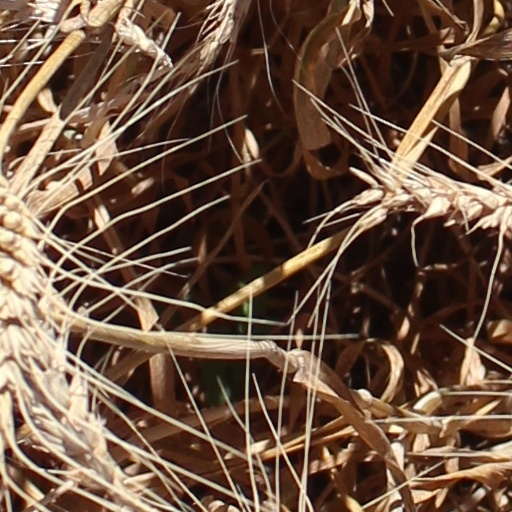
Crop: wheat